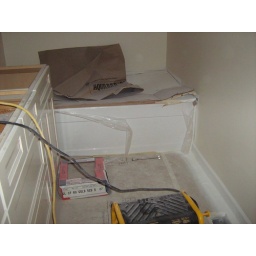
girls bathroom trim work by tub